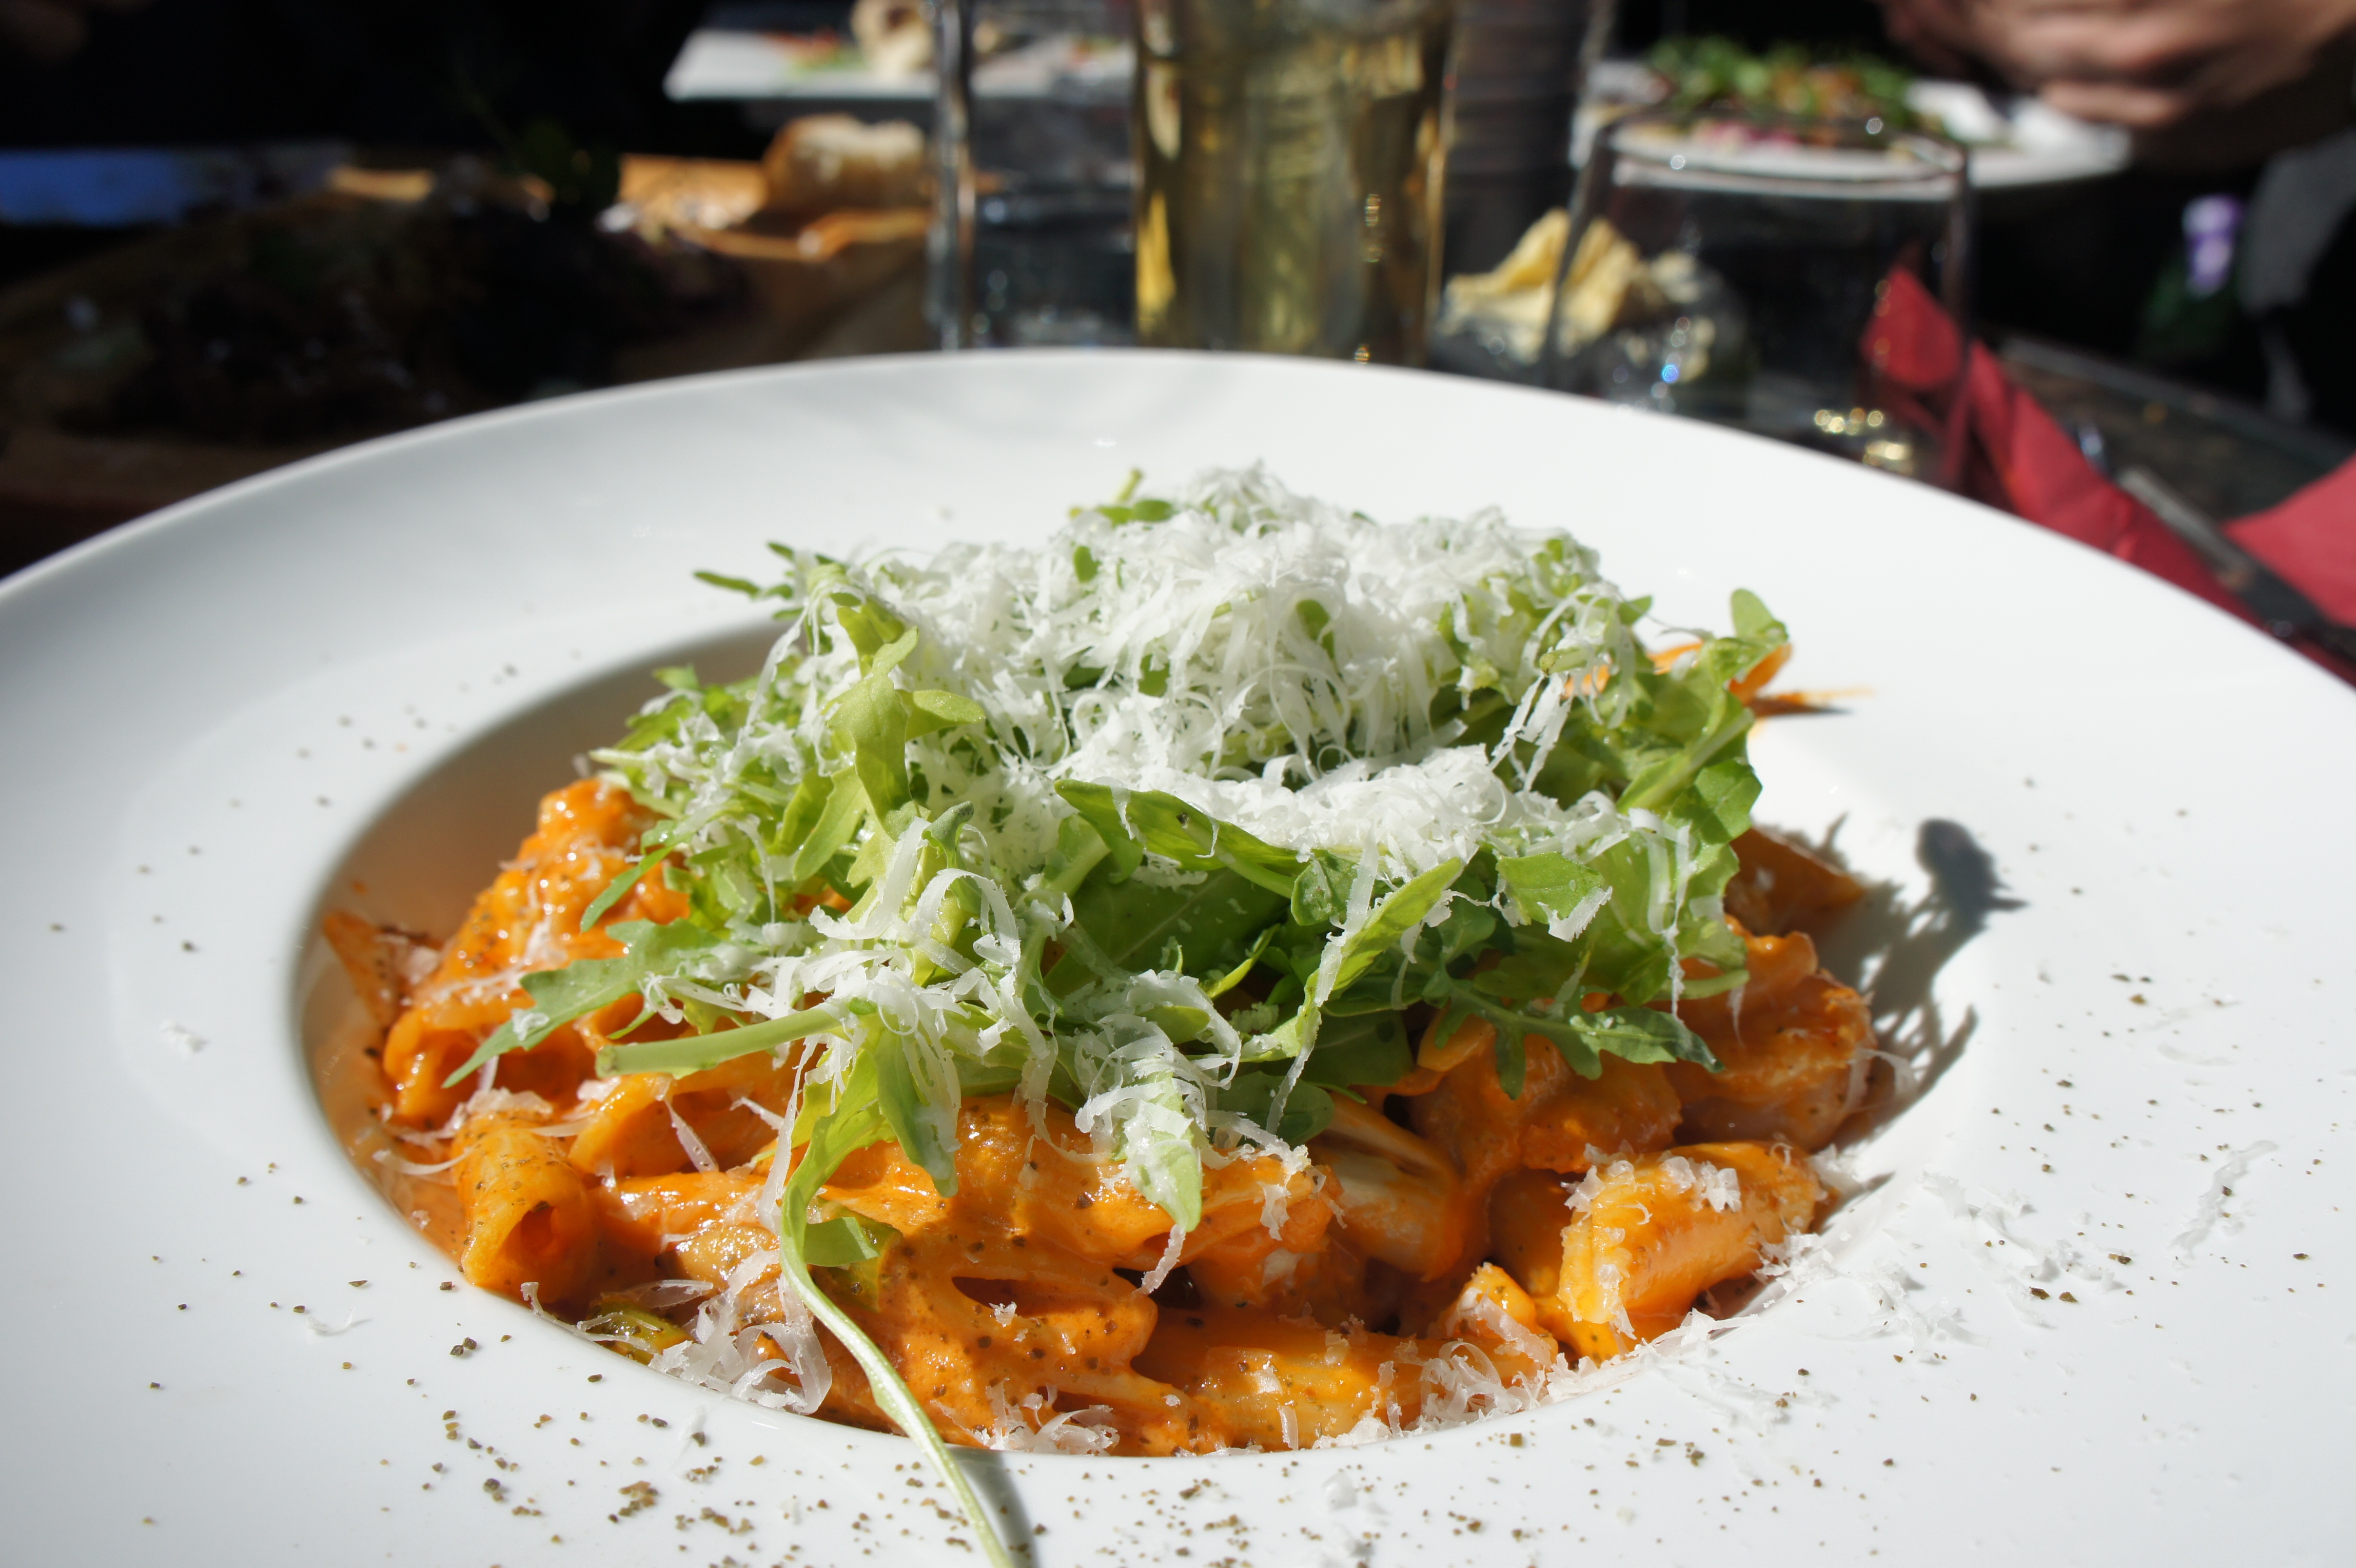
restaurant, dish, meal, food, produce, fish, cuisine, pasta, asian food, dinner, italian, thai food